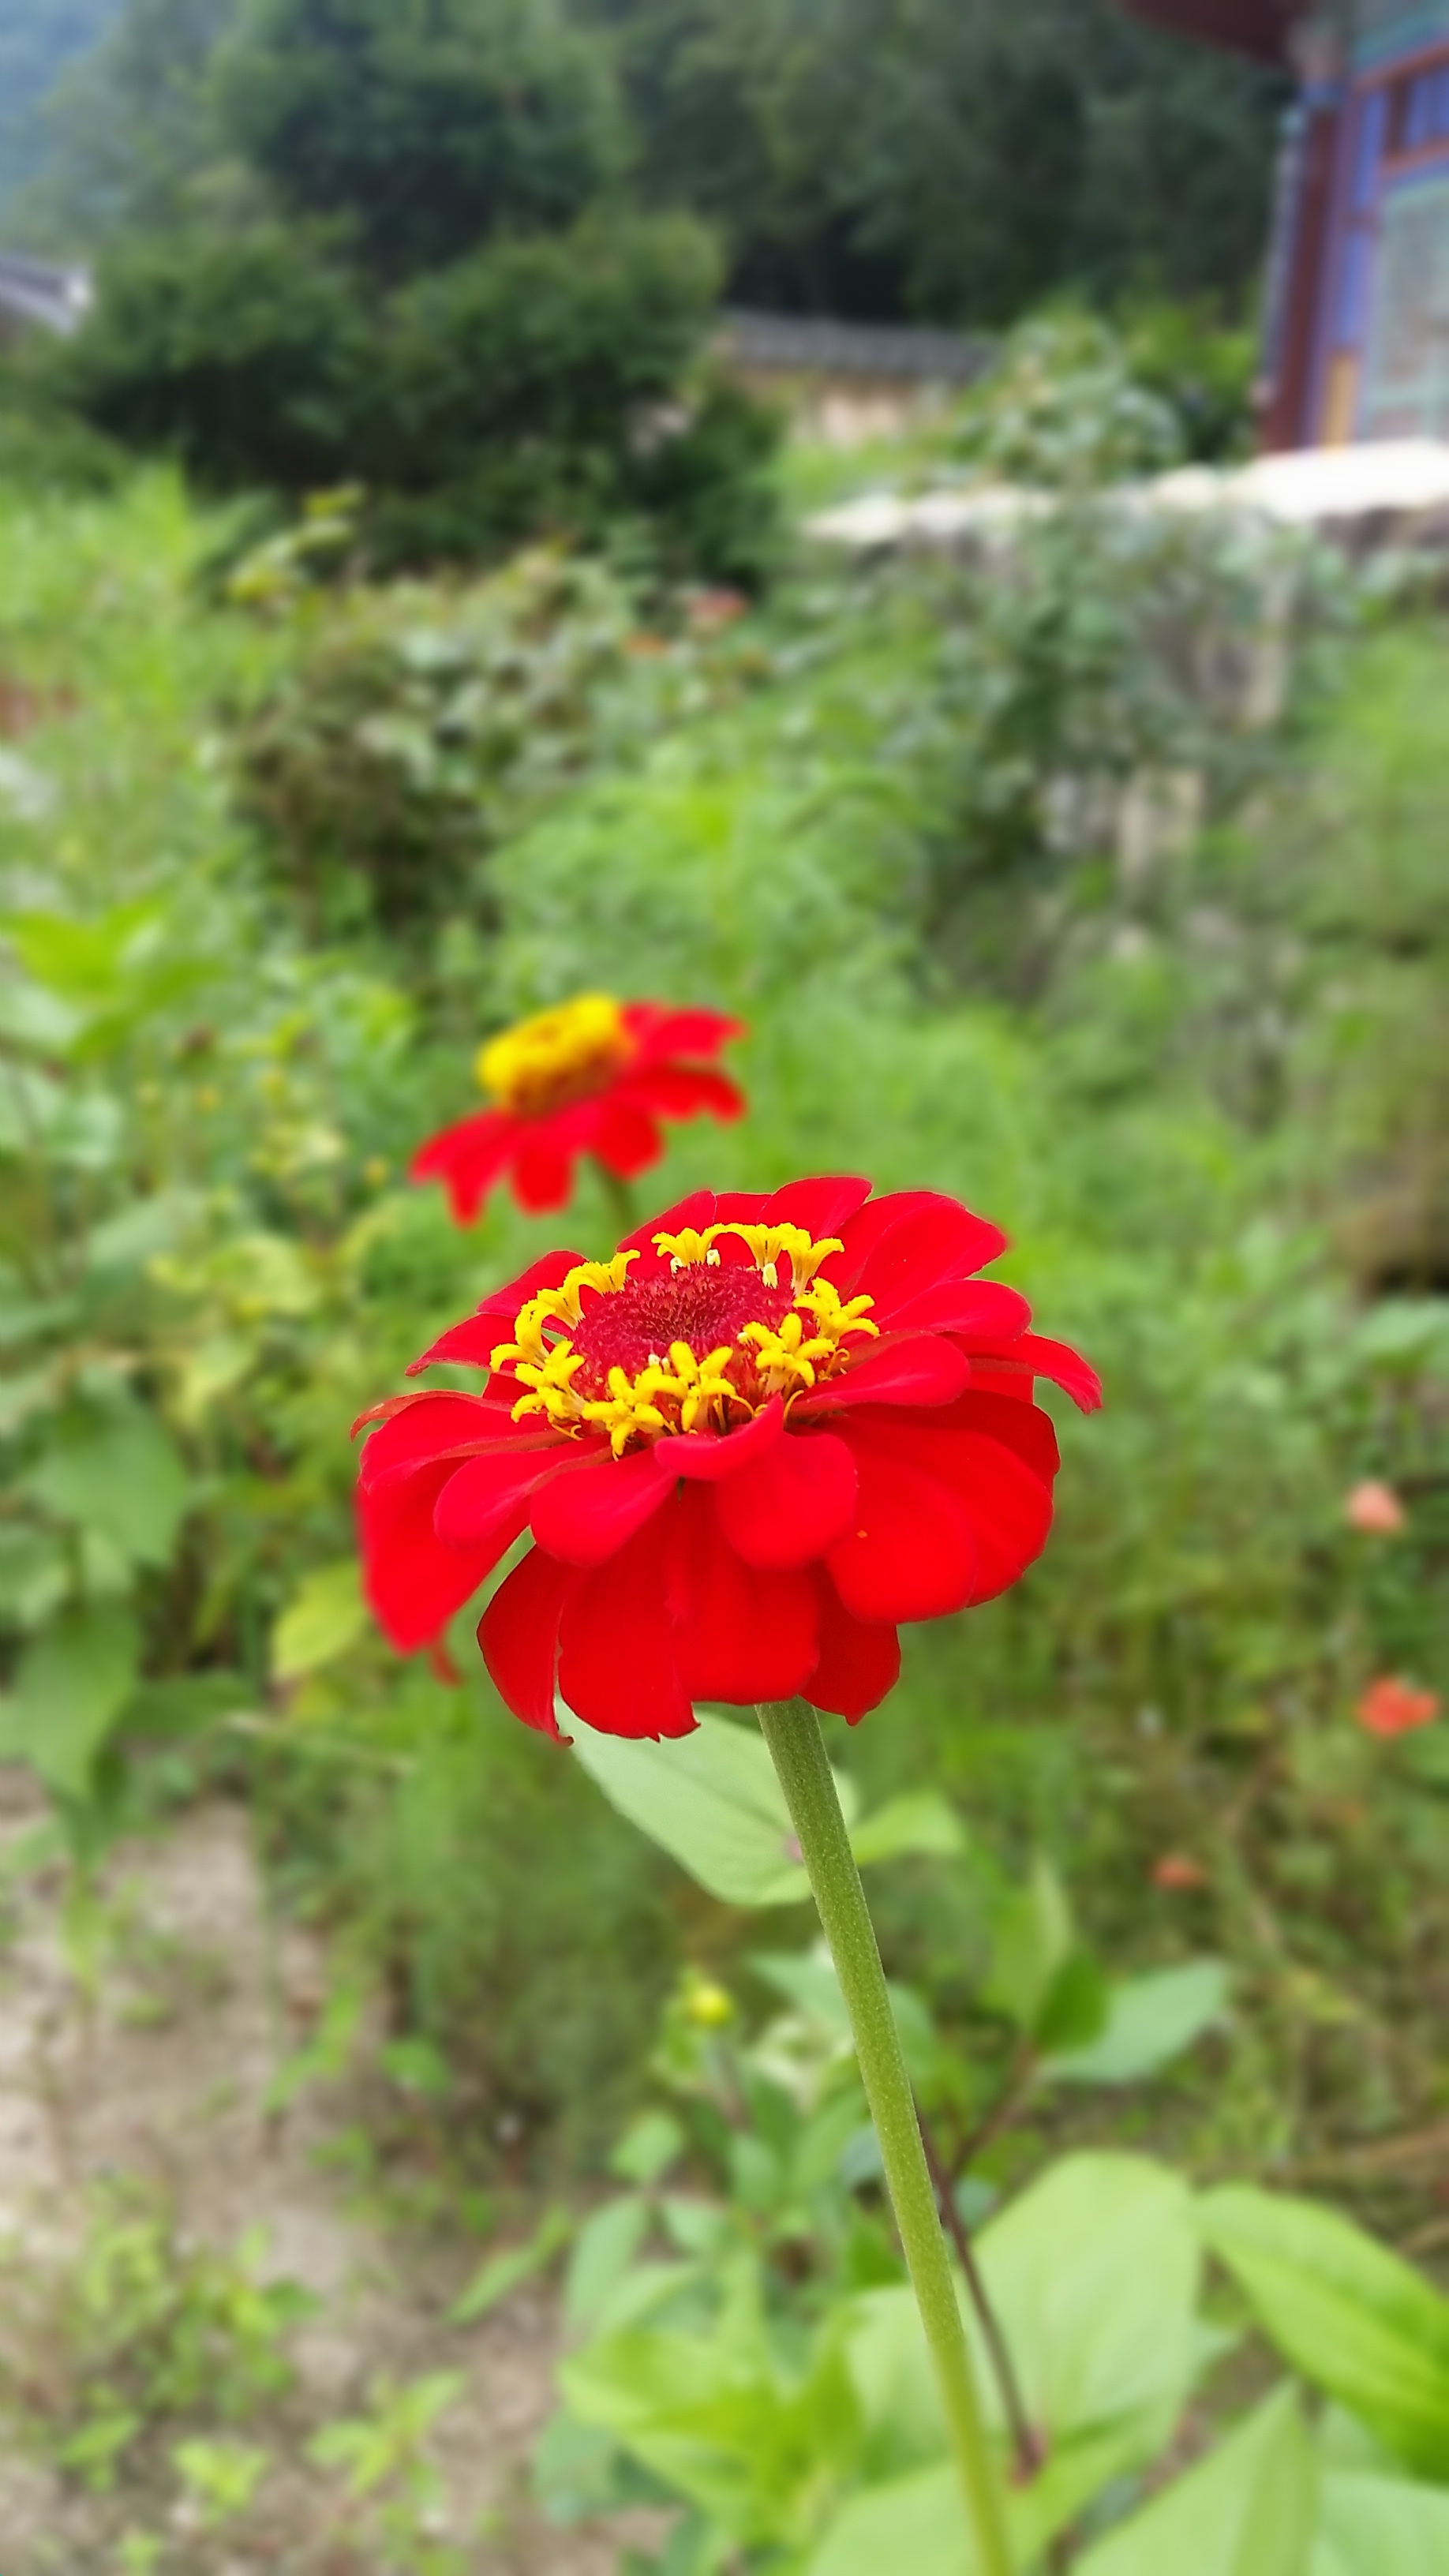
nature, plant, field, meadow, leaf, flower, petal, red, botany, garden, flora, wildflower, flowering plant, annual plant, land plant